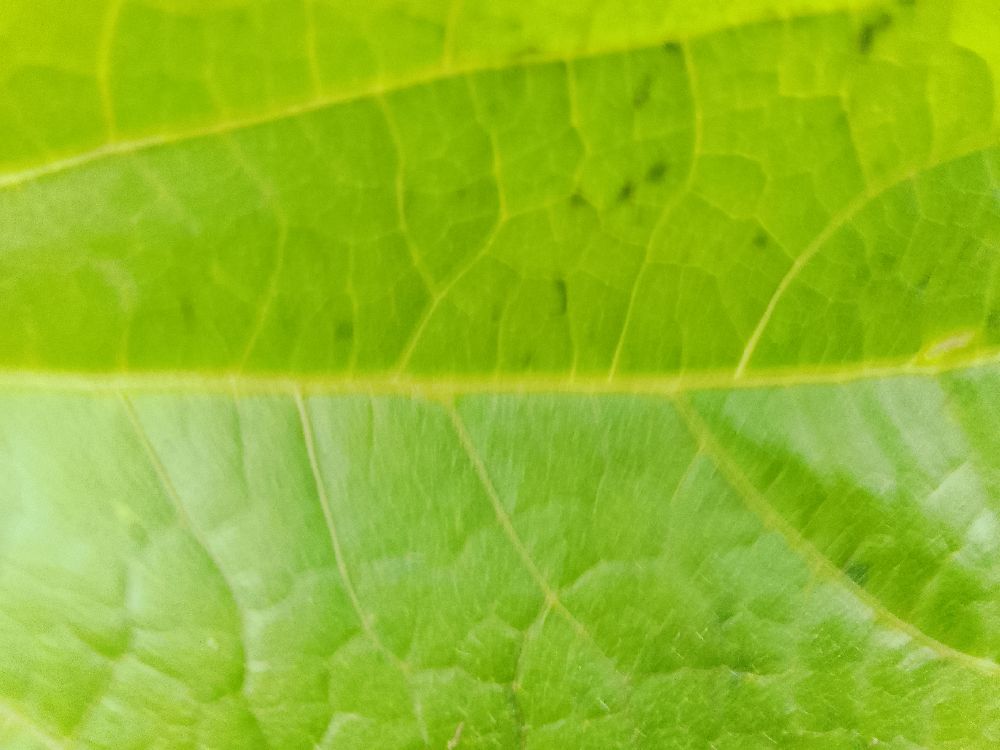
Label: healthy